Beltrán de Cetina

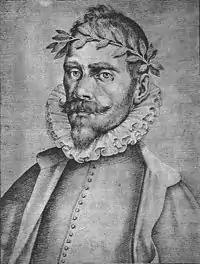
Portrait of Gutierre de Cetina included in the "Libro de descripción de...Retratos de Ilustres..."

In 1554, Gutierre returned to Mexico only to die in Villa del Espíritu Santo as a result of an infected facial-wound received on April 1 of that year while residing in Puebla, and which was inflicted by the volatile son of one of Panfilo de Narváez's followers, Hernando de Nava, who mistook the poet for Francisco de Peralta, rival for the favors and "amours" of Leonor de Osma, a lady married to the notable and elderly physician Pedro de la Torre. A portrait, purported to be a true likeness of Gutierre, accompanied by a biographical sketch, is included by painter and poet Francisco Pacheco in his 1599 "Libro de descripción de verdaderos Retratos de Ilustres y memorables varones" (Book of the Description of the True Portraits of Illustrious and Memorable Men).